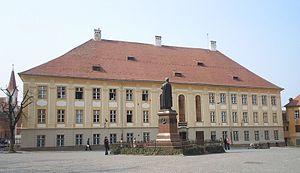
Sibiu rappelant le nom des montagnes proches : Cibin, est le chef-lieu du județ de Sibiu et, avec une population de 147 245 habitants est une des plus grandes villes transylvaines. Elle est traversée par la petite rivière Cibin, affluent de la rivière Olt, elle-même affluent du Danube.